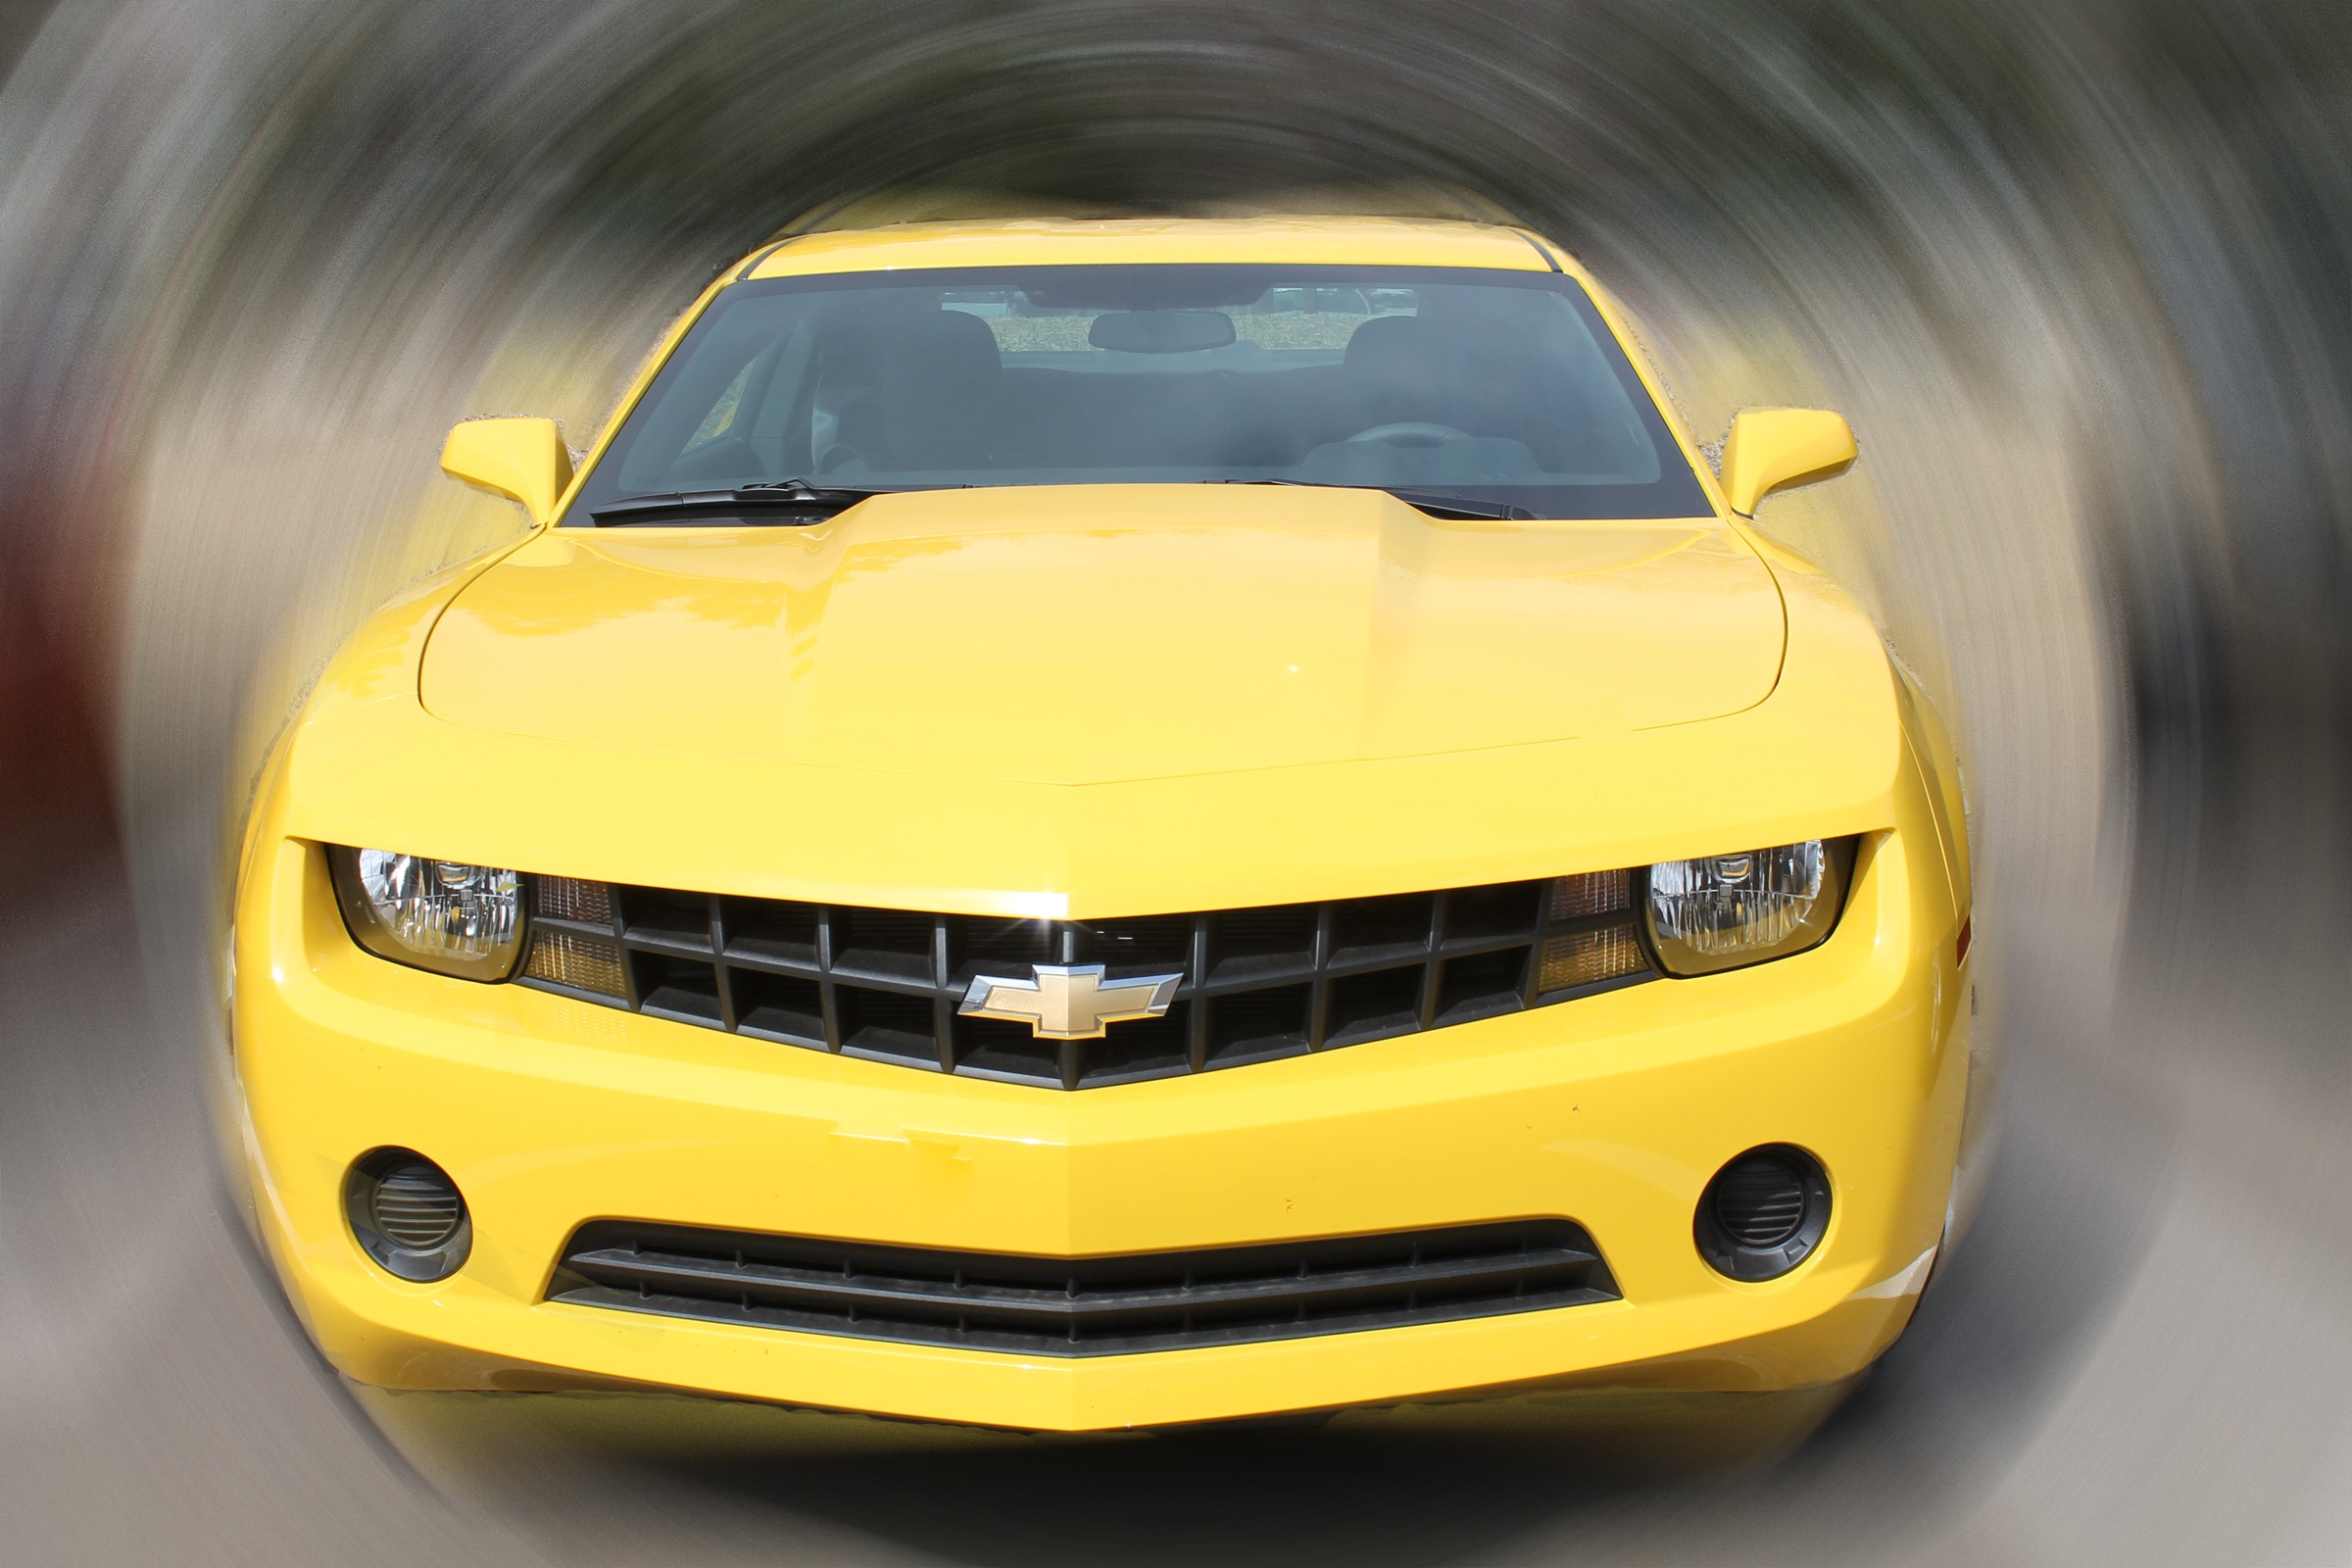
blur, car, wheel, automobile, driving, travel, transportation, transport, vehicle, drive, yellow, trip, bumper, muscle car, traveling, motor, chevrolet, blurry, coupe, camero, auto show, land vehicle, automobile make, automotive exterior, automotive design, chevrolet camaro